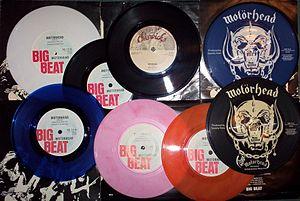
La discographie de Motörhead, se compose de 22 albums studio, 13 albums enregistrés en live, 12 compilations et de 29 singles.